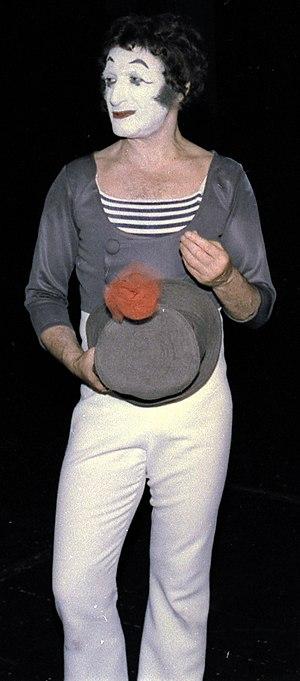
Vatican - Environnement : Devant cinq cent mille jeunes italiens, le pape Benoît XVI prône des « choix courageux » pour une « alliance entre l'homme et la nature ».
Marcel Marceau, dit le mime Marceau, nom de scène de Marcel Mangel, est un mime et acteur français, né le 22 mars 1923 à Strasbourg et mort le 22 septembre 2007 à Cahors. Il a connu une célébrité internationale avec son personnage silencieux de Bip, créé en 1947.
2005 par pays en Europe - 2006 par pays en Europe - 2007 par pays en Europe - 2008 par pays en Europe - 2009 par pays en Europe